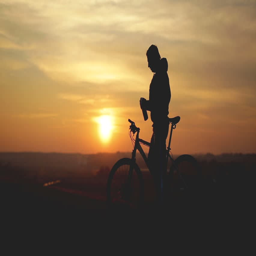
the biker drinks water by sunset background on the top of the hill